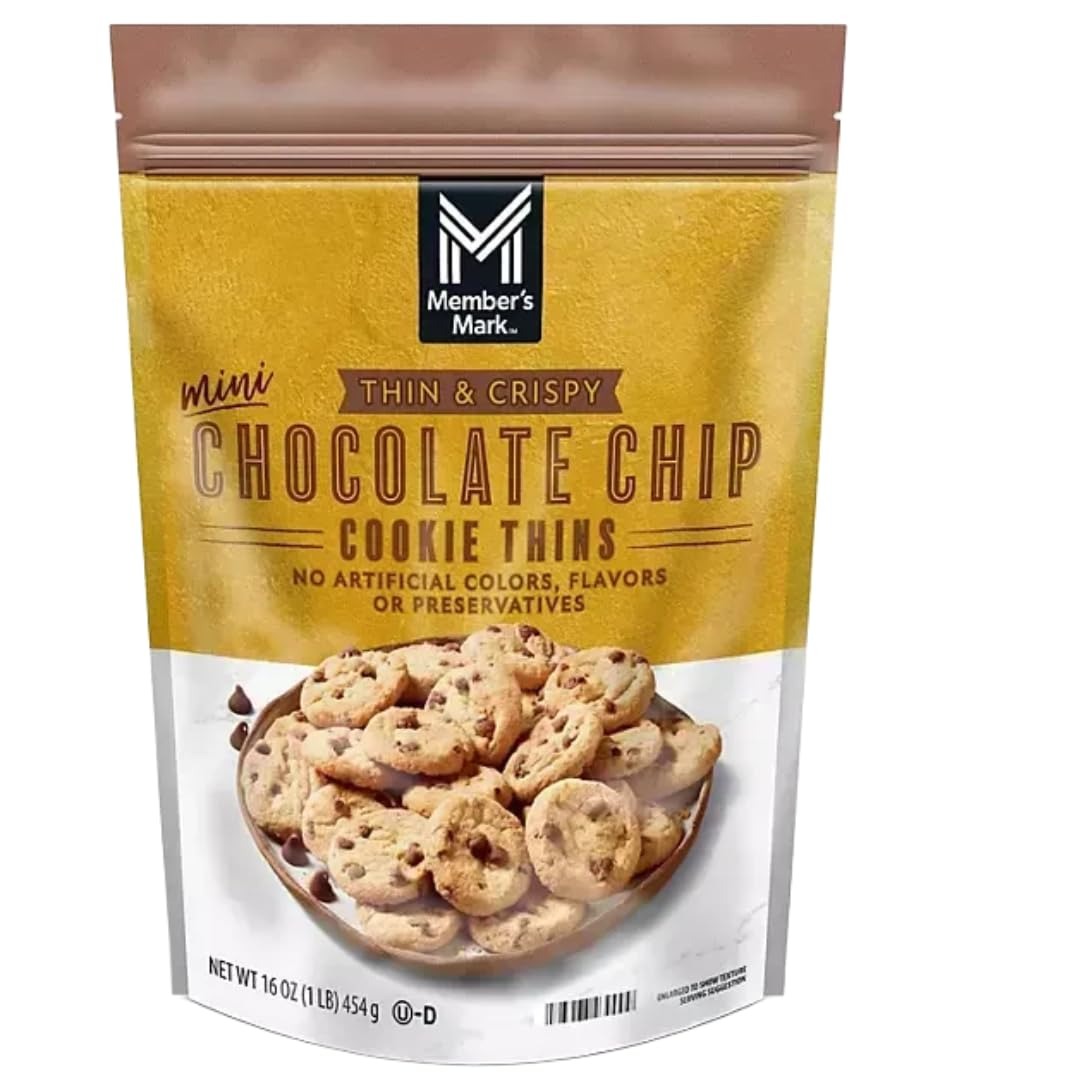
Item Name: M-Chocolate Chip Cookie Thins, 16 oz
Bullet Point 1: DELICIOUSLY THIN: Crispy chocolate chip cookie thins that offer a lighter alternative to traditional cookies while maintaining rich flavor
Bullet Point 2: PERFECT PORTION: Each 16 oz package provides plenty of cookies for sharing or enjoying over multiple servings
Bullet Point 3: VERSATILE SNACK: Great for lunch boxes, afternoon tea, coffee breaks, or anytime you want a sweet chocolate chip treat
Bullet Point 4: CONVENIENT PACKAGING: Resealable container helps maintain freshness and makes storage simple and practical
Bullet Point 5: IDEAL TEXTURE: Satisfyingly crunchy cookie thins featuring real chocolate chips distributed throughout each bite
Product Description: Indulge in the perfect balance of crispy and sweet with Chocolate Chip Cookie Thins. These delightfully thin cookies deliver the classic chocolate chip cookie taste you love in a light, crispy form that's perfect for snacking. Each 16 oz package is filled with these irresistible treats that feature real chocolate chips distributed throughout the golden, perfectly baked cookie base. Whether you're enjoying them with milk, coffee, or on their own, these cookie thins offer a satisfying crunch in every bite. Their thin profile makes them an excellent choice for those who prefer a crispier cookie experience over traditional soft-baked varieties. Perfect for sharing at gatherings, keeping in your pantry for unexpected guests, or treating yourself to a sweet moment during the day. The resealable package helps maintain freshness, ensuring the cookies stay crispy until the last one is enjoyed.
Value: 16.0
Unit: Ounce

Price: 4.98